Kasam Khoon Ki

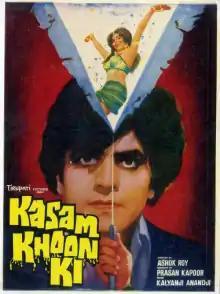
Poster

Kasam Khoon Ki is a 1977 Hindi-language action drama film directed by Ashok Roy and produced by Prasan Kapoor under the Tirupati Pictures banner. It stars Jeetendra, Sulakshana Pandit and music composed by Kalyanji Anandji.